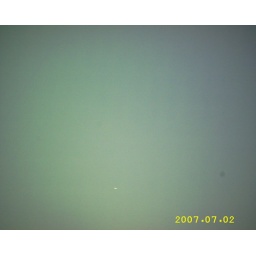
ufo in green sky